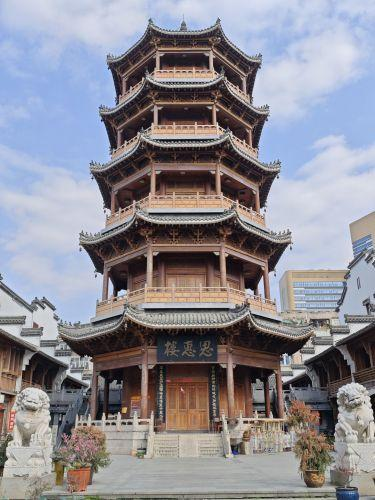
地标名称：思惠楼
所在城市：合肥市·庐阳区